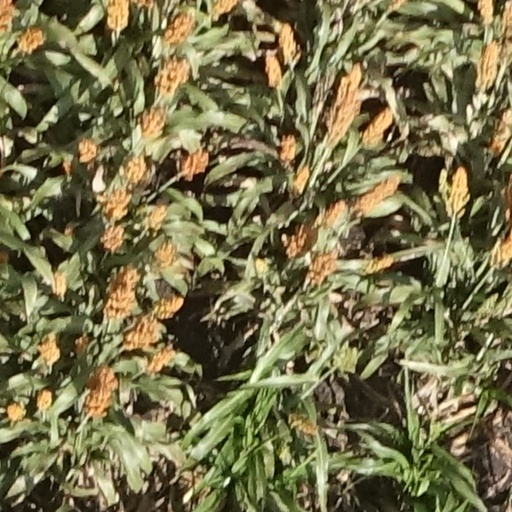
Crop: sorghum